Pomplamoose

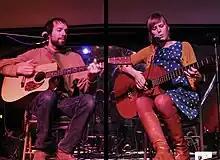
Pomplamoose performing in 2011

On April 11, 2010, the band was interviewed on NPR's "All Things Considered". Conte discussed the "glitz-free" manner in which they record: